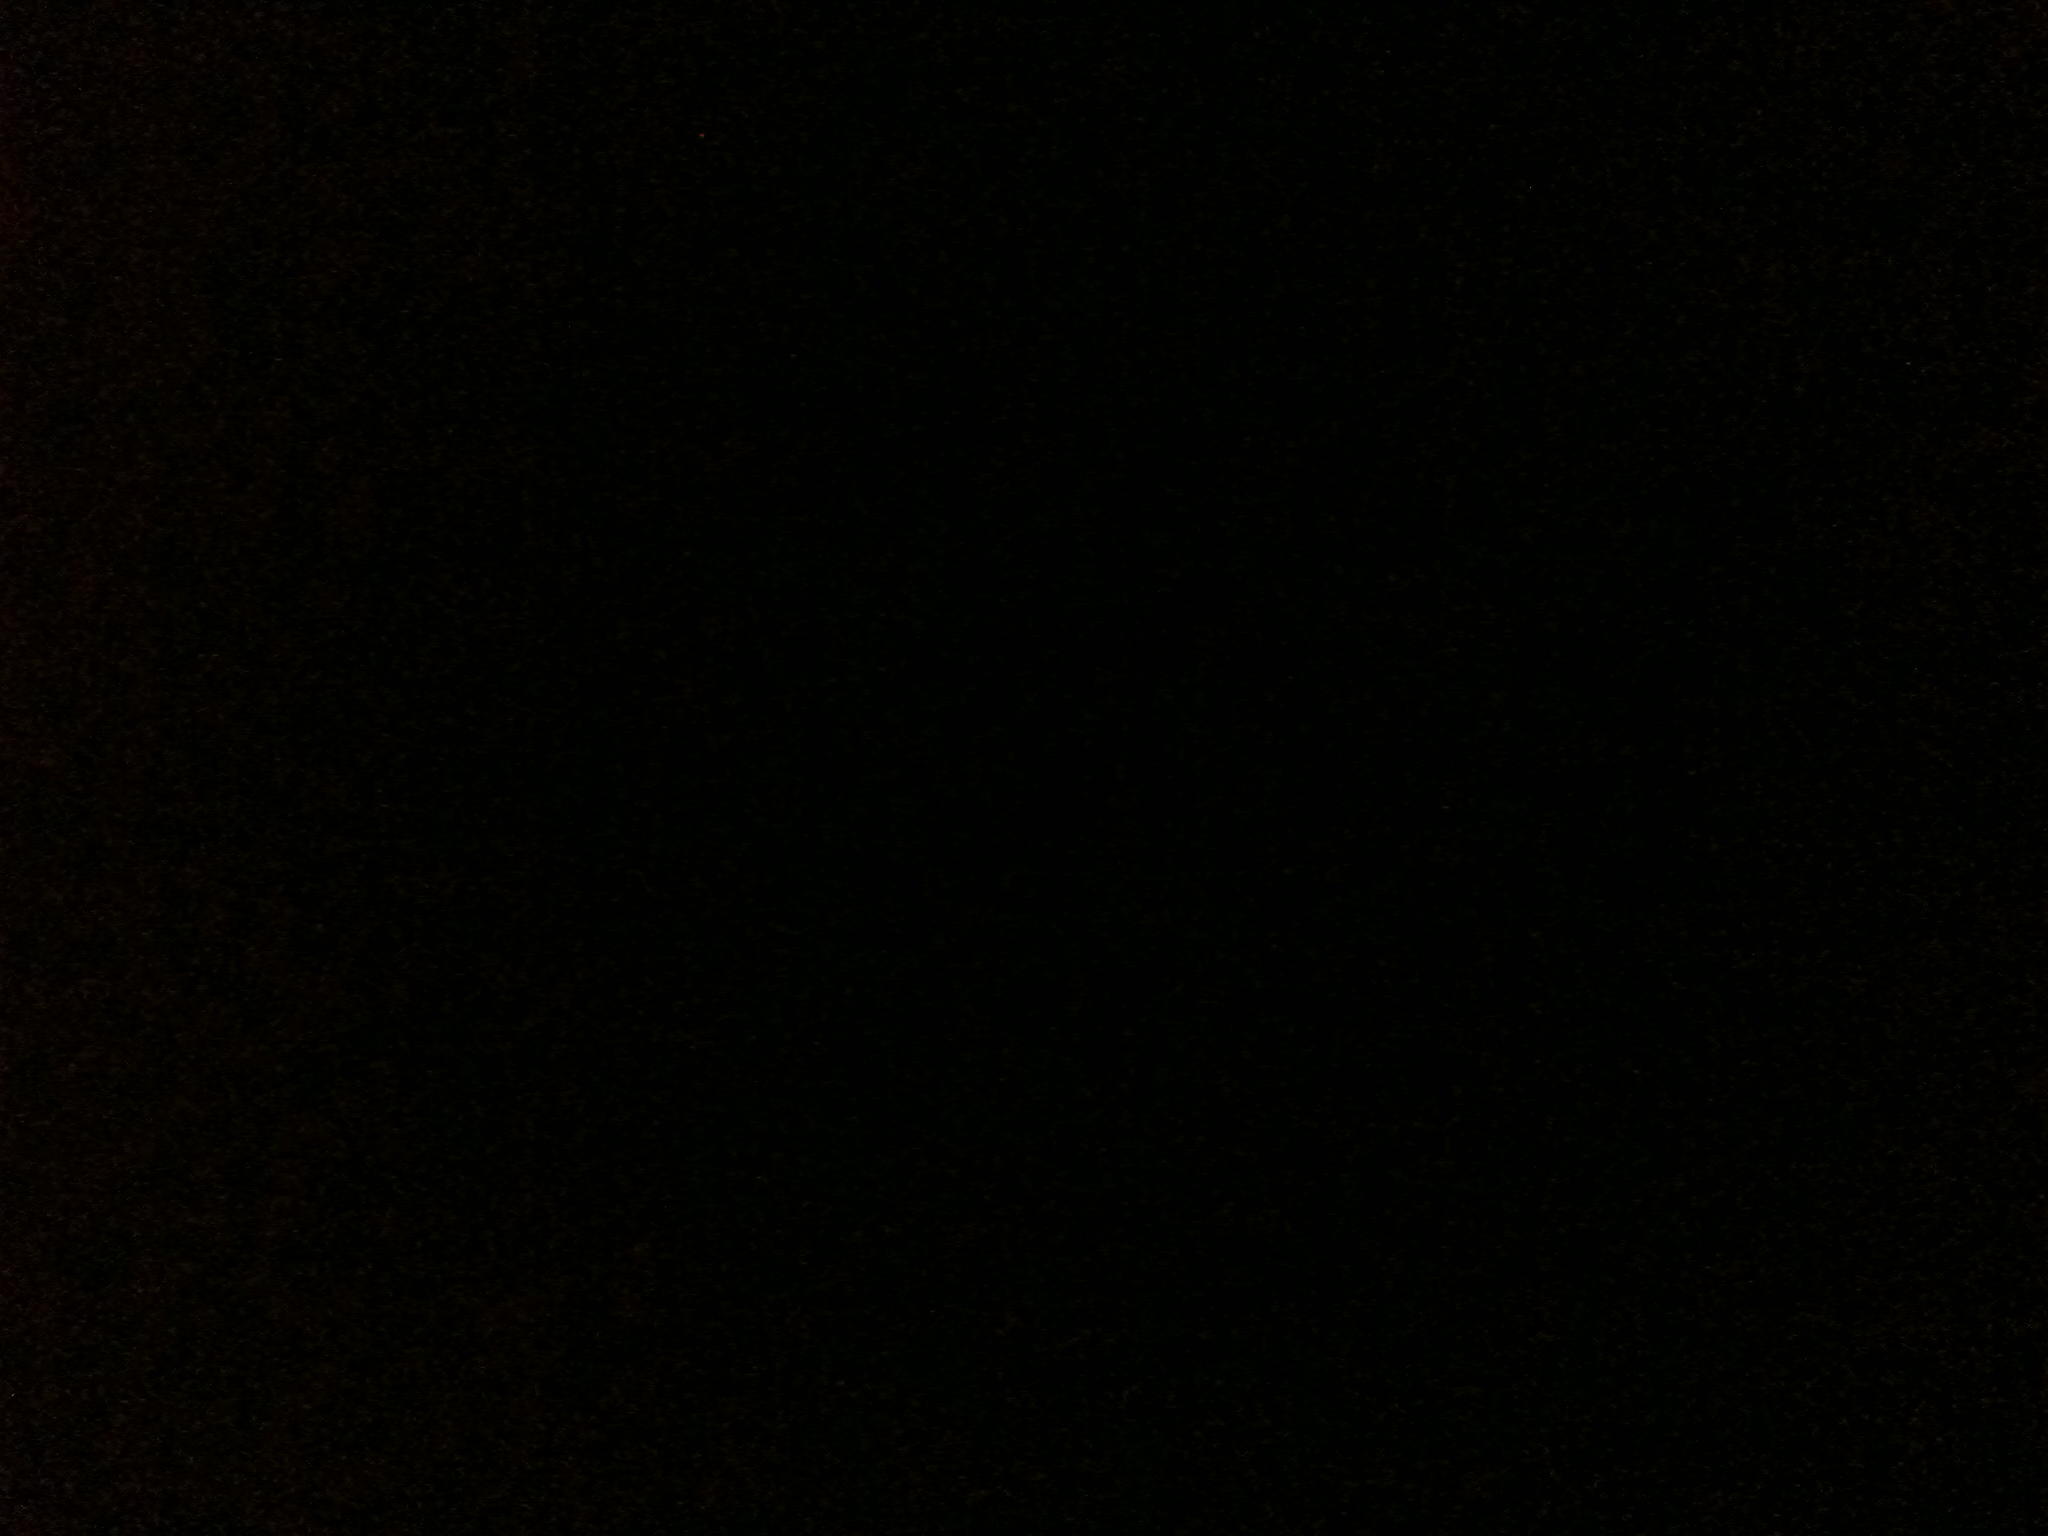Question: What is the color?
Answer: black